Pierre Leroux

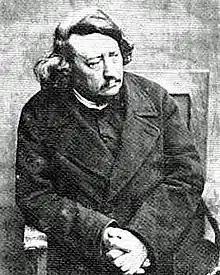
Pierre Leroux in exile, 1856.

His education was interrupted by the death of his father, which compelled him to support his mother and family. Having worked first as a mason and then as a compositor, he joined P. Dubois in the foundation of "Le Globe" which became in 1831 the official organ of the Saint-Simonian community, of which he became a prominent member. In November of the same year, when Prosper Enfantin became leader of the Saint-Simonians and preached the enfranchisement of women and the functions of the "couple-prêtre", Leroux separated himself from the sect. In 1834, he published an essay entitled "Individualism and Socialism" which, despite its message of scepticism towards both tendencies, introduced the term socialism in French political discourse. In 1838, with Jean Reynaud, who had seceded with him, he founded the "Encyclopédie nouvelle" (eds. 1838–1841). Amongst the articles which he inserted in it were "De l'égalité" and "Refutation de l'éclectisme", which afterwards appeared as separate works.